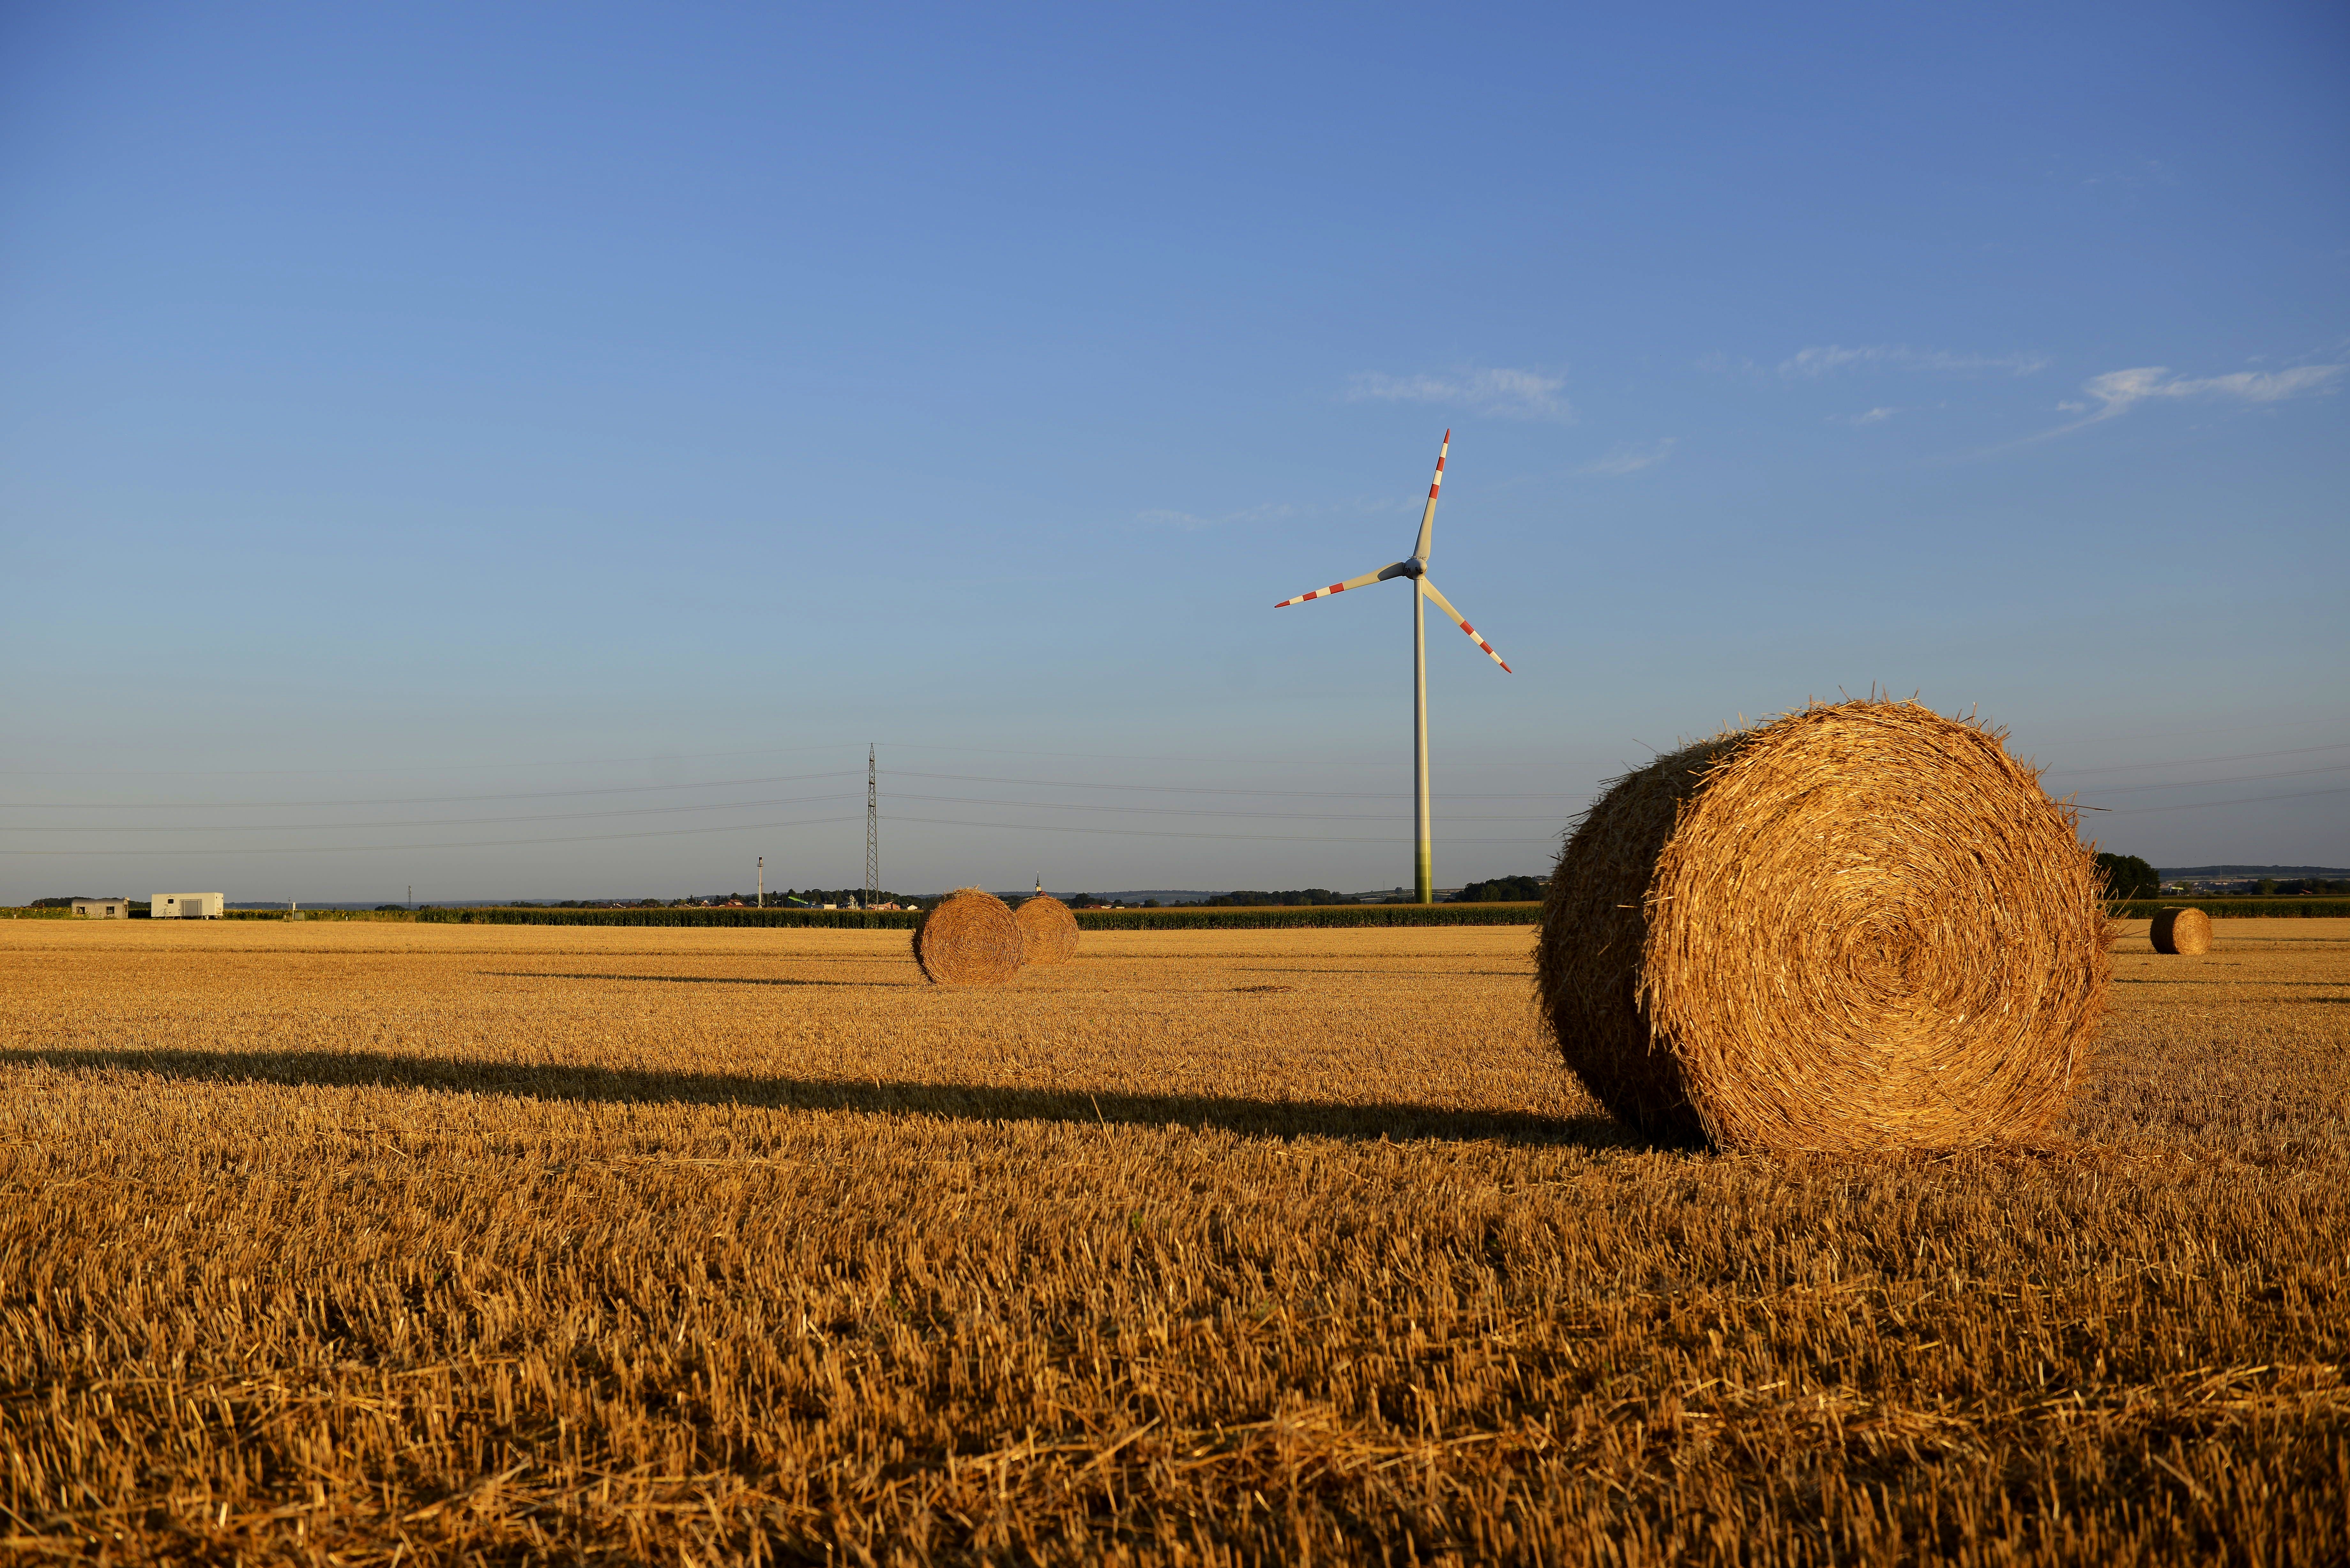
horizon, plant, field, farm, wheat, prairie, morning, summer, food, harvest, crop, soil, blue, yellow, agriculture, plain, pinwheel, grassland, straw, harvested, straw bales, rural area, flowering plant, grass family, land plant